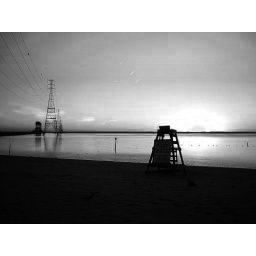
The sunset over the James River Bridge changed to black and white